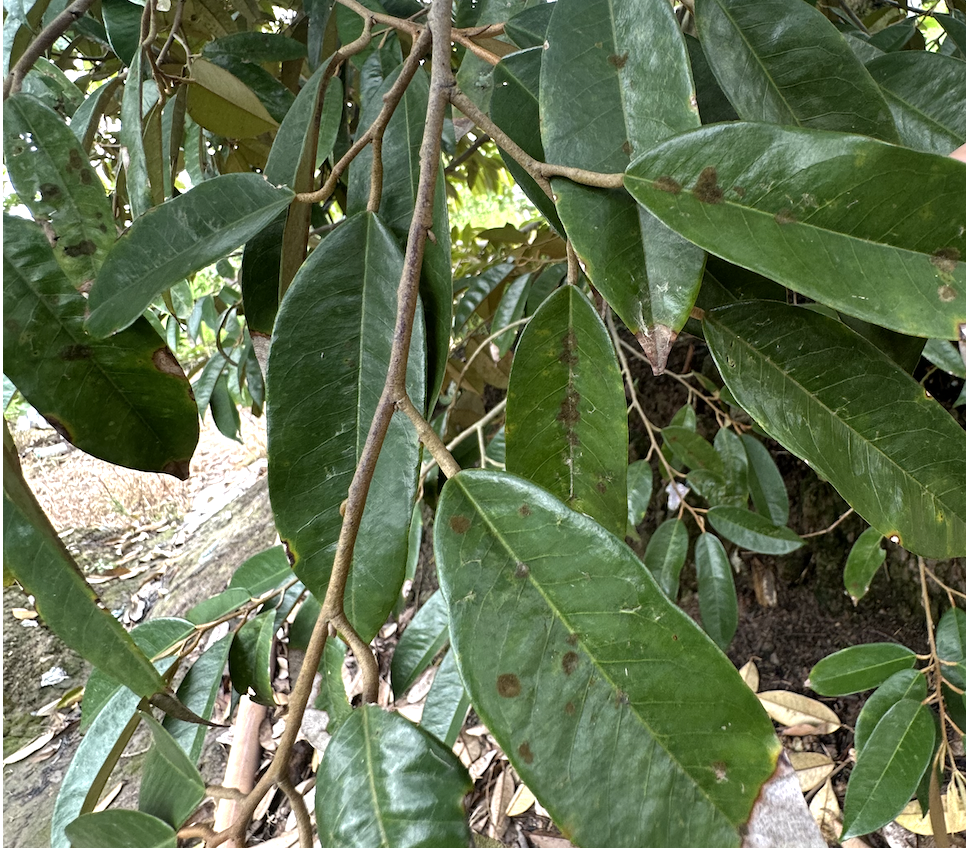
Label: stem_blight